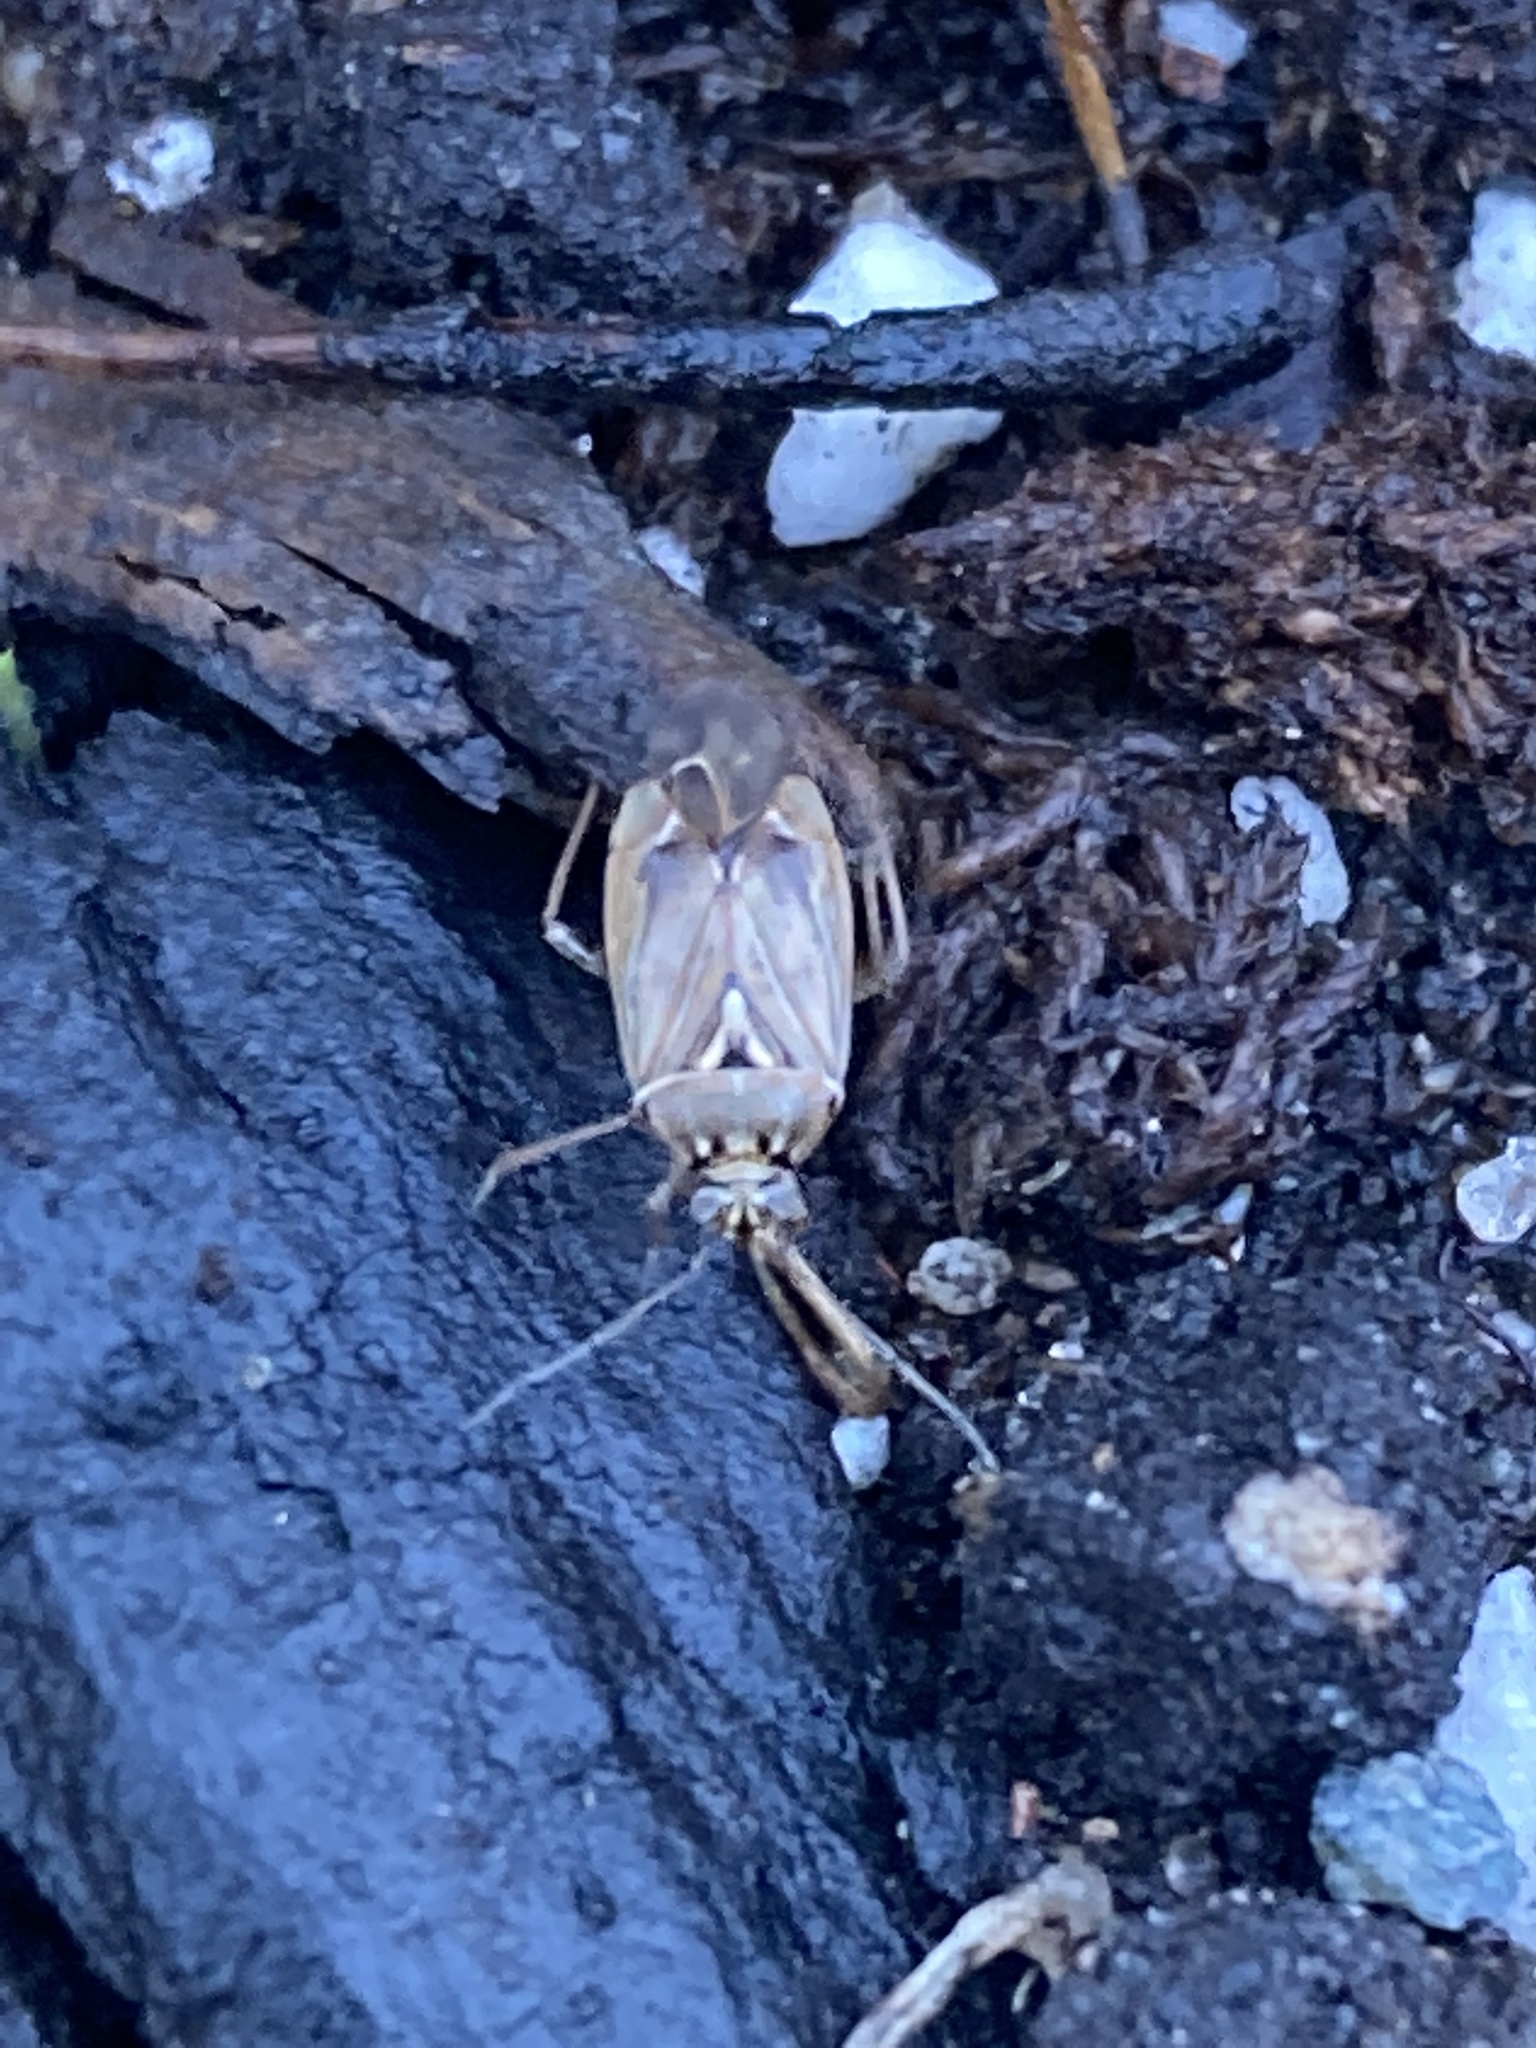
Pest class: lygus_bug